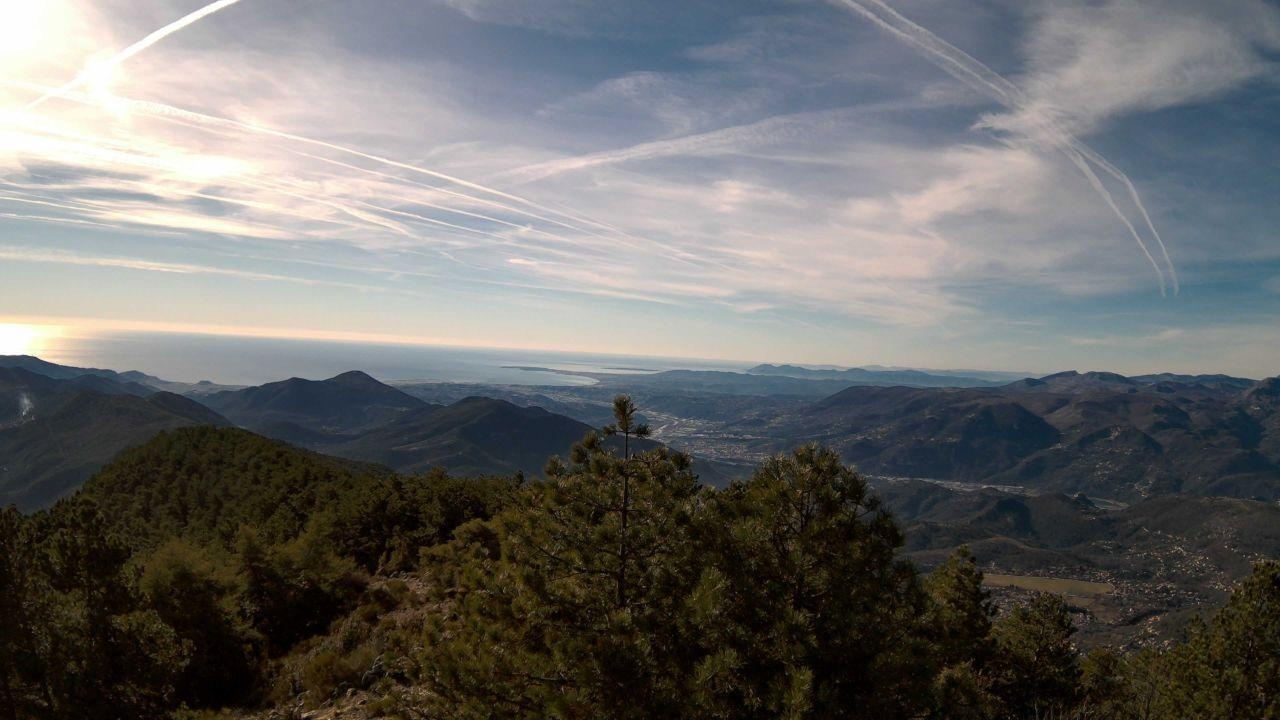
Fire: no
Smoke: yes